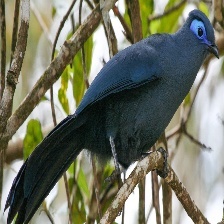
Species: BLUE COAU
Scientific name: COUA CAERULEA